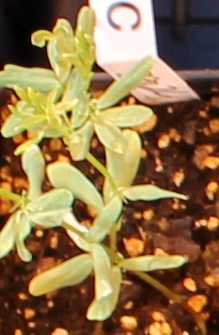
Label: Lentil